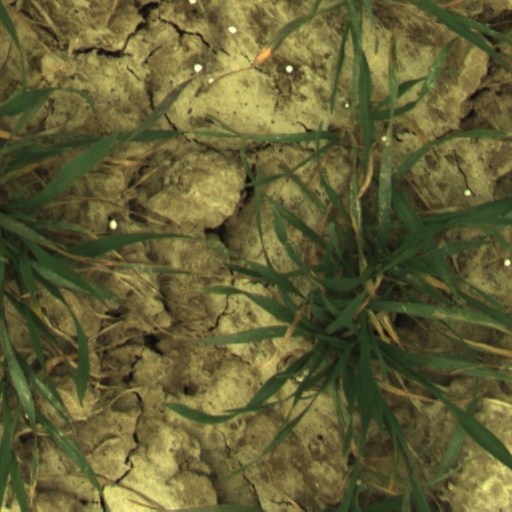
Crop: wheat